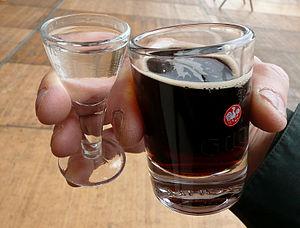
Une boisson alcoolisée, ou un alcool, est une boisson contenant de l'éthanol. Le vin, la bière, les eaux-de-vie, sont des exemples de boissons alcoolisées. Le goût, mais aussi l'effet psychodysleptique de l'éthanol, peuvent participer à l'appétence pour ce type de boisson et motiver sa consommation. Celle-ci peut également être influencée par des facteurs sociaux tels qu'un contexte convivial offrant une disponibilité facile du produit, le mimétisme voire la pression de groupe, ou à l'inverse, la restriction voire l'illégalité de vente ou de consommation du produit. L'alcool est une drogue, dont la consommation forte ou chronique peut dégénérer en addiction appelée alcoolisme. Toute consommation, même faible, est néfaste pour la santé du consommateur, tandis qu'une consommation importante présente divers risques, pour le consommateur et pour autrui.